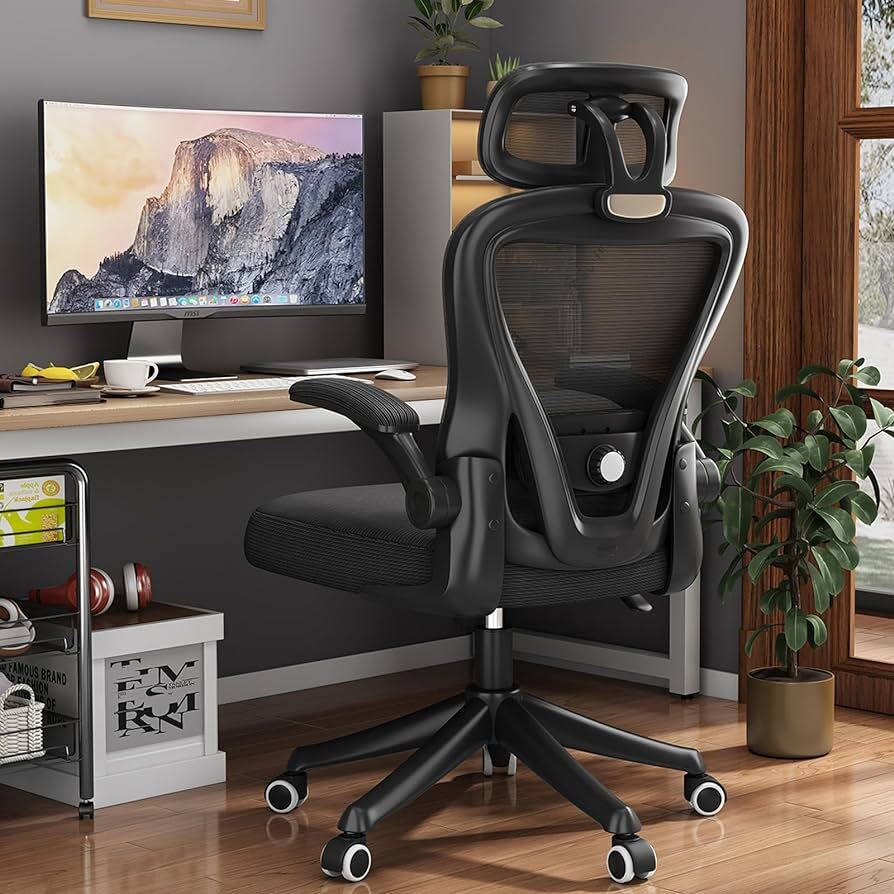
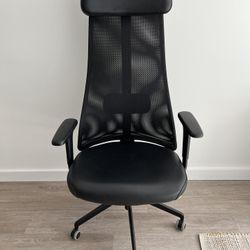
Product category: items_chair
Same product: no